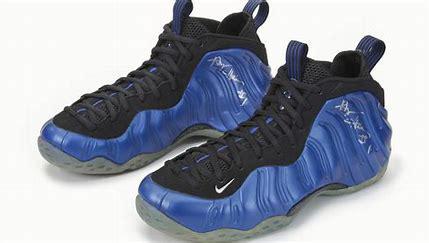
Brand: Nike
Model: Air Foamposite One